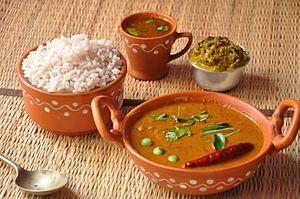
La cuisine tamoule est l'une des principales cuisines indiennes, et l'une de celles qui a le moins été influencée par d'autres cultures étrangères. Les plats sont très variés et changent en fonction des communautés. Ainsi on peut parler des « cuisines tamoules » plutôt qu'une cuisine tamoule.